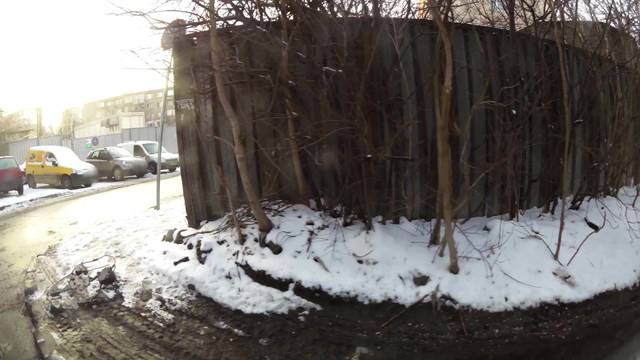
Region: Bulgaria
Coordinates: 42.694, 23.356